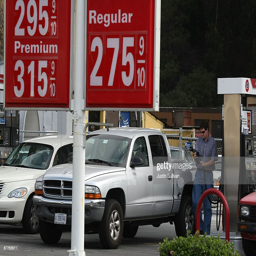
a customer prepares to pump gas into his truck at a gas station .